Prehistoric Iberia

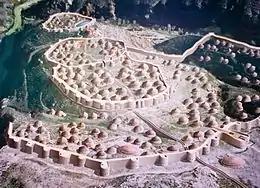

In the late phases of the Epipaleolithic a new trend arrives from the north: the geometrical microlithism, directly related to Sauveterrian and Tardenoisian cultures of the Rhine-Danube region.